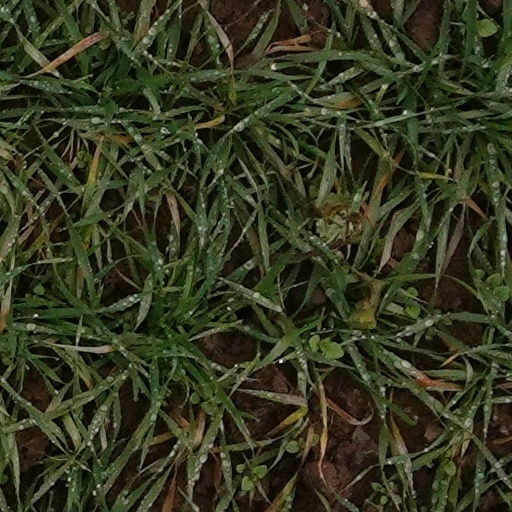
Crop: wheat